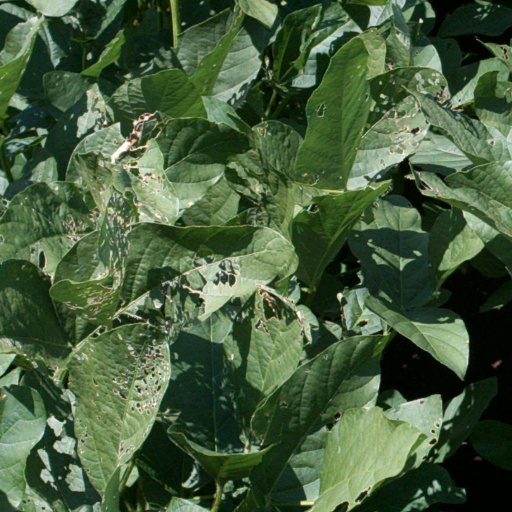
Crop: soybean